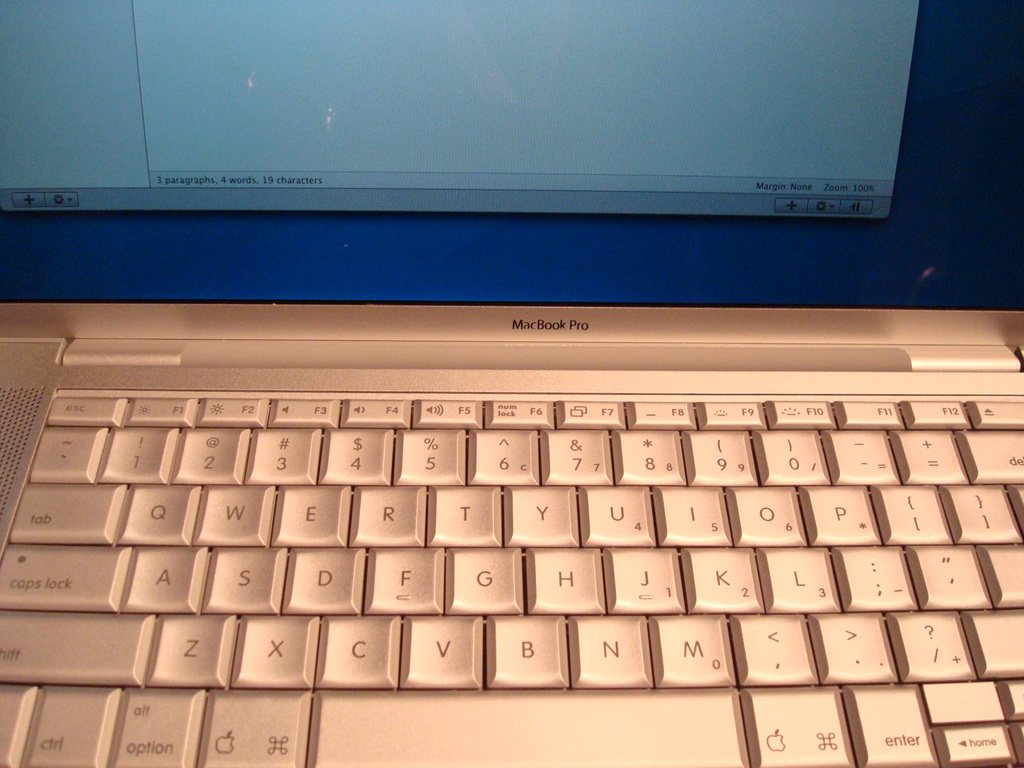
Label: others